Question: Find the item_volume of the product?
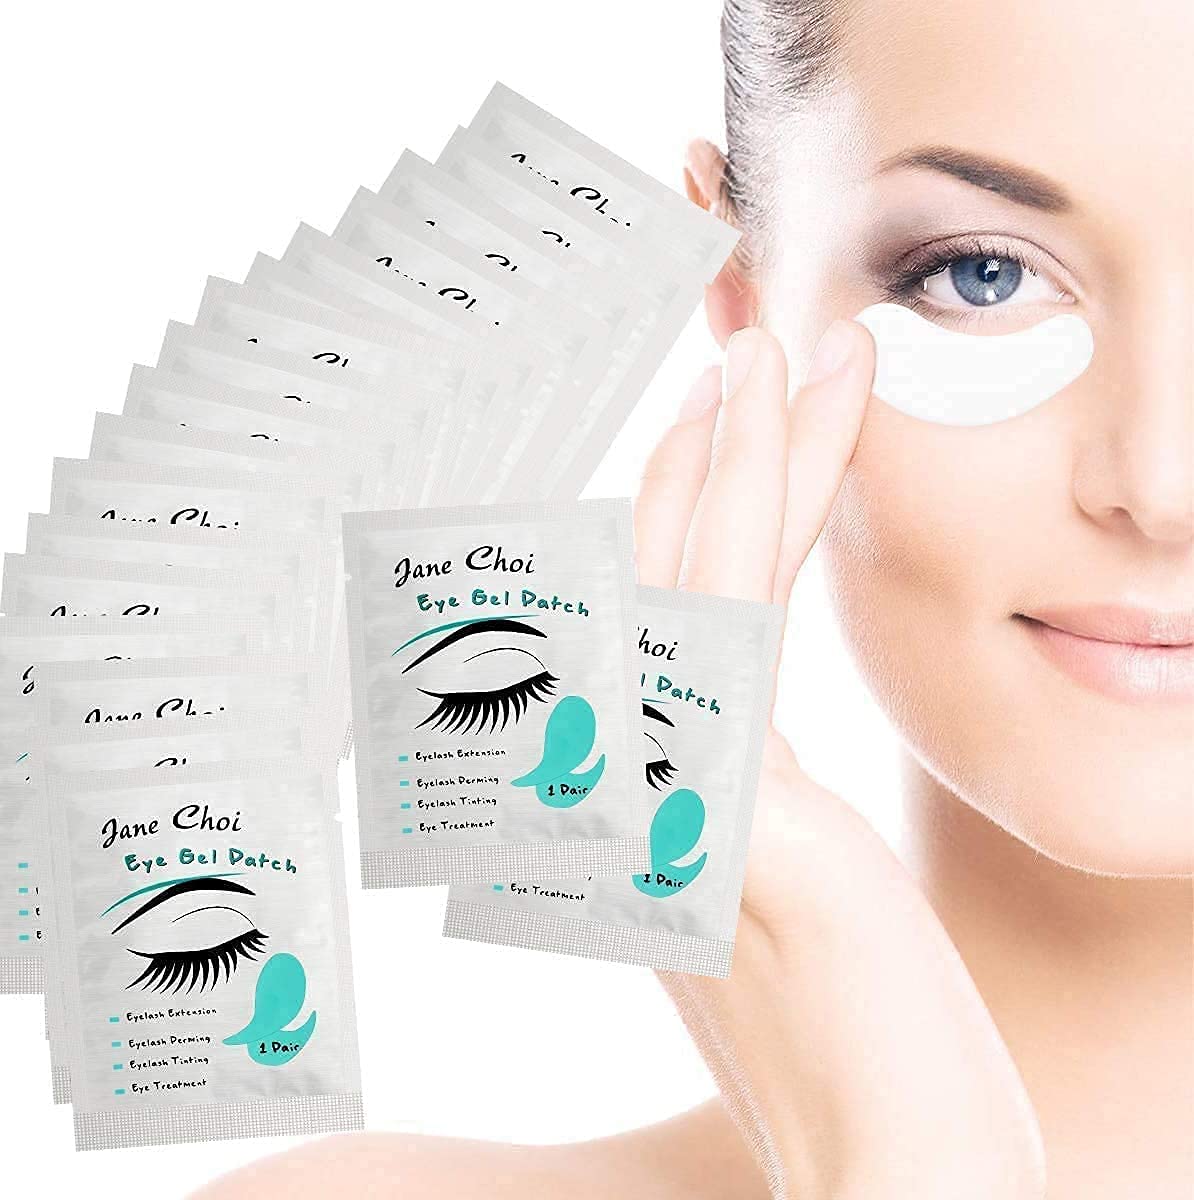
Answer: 8.0 centilitre